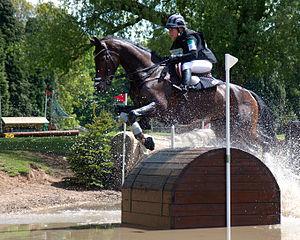
Le Westphalien est un stud-book de chevaux de sport, issu des chevaux de selle élevés au haras national de Warendorf, dans la région de Westphalie, en Allemagne. Ce stud-book est créé en 1904, mais la race évolue nettement tout au long de son histoire, acceptant de nombreux croisements pour rester compétitive sur le marché du cheval de sport. Moins connu que le Hanovrien, dont il est proche, le Westphalien fait partie des grandes races de sport germaniques. Il dispose d'allures brillantes et d'un caractère équilibré, grâce à une sélection drastique sous la houlette de la Westfälisches Pferdestammbuch. Il brille tout particulièrement en saut d'obstacles et en dressage. Le plus célèbre champion westphalien est Rembrandt, premier cheval à avoir décroché deux fois la médaille d'or olympique individuelle en dressage. Bien qu'il reste surtout présent dans son pays d'origine, avec environ 30 000 sujets élevés dans toute l'Europe et aux États-Unis en 2013, le Westphalien constitue un stud-book international bien diffusé.
Bettina Hoy, née le 7 novembre 1962 à Rheine, est une cavalière allemande de concours complet d'équitation, médaillée au championnat du Monde de concours complet. Elle est mariée au cavalier de concours complet Andrew Hoy.
La Coupe des nations de concours complet d'équitation 2013, est la 2ᵉ édition du circuit coupe des nations organisé par la FEI. À partir de cette édition, une septième étape est rajoutée.